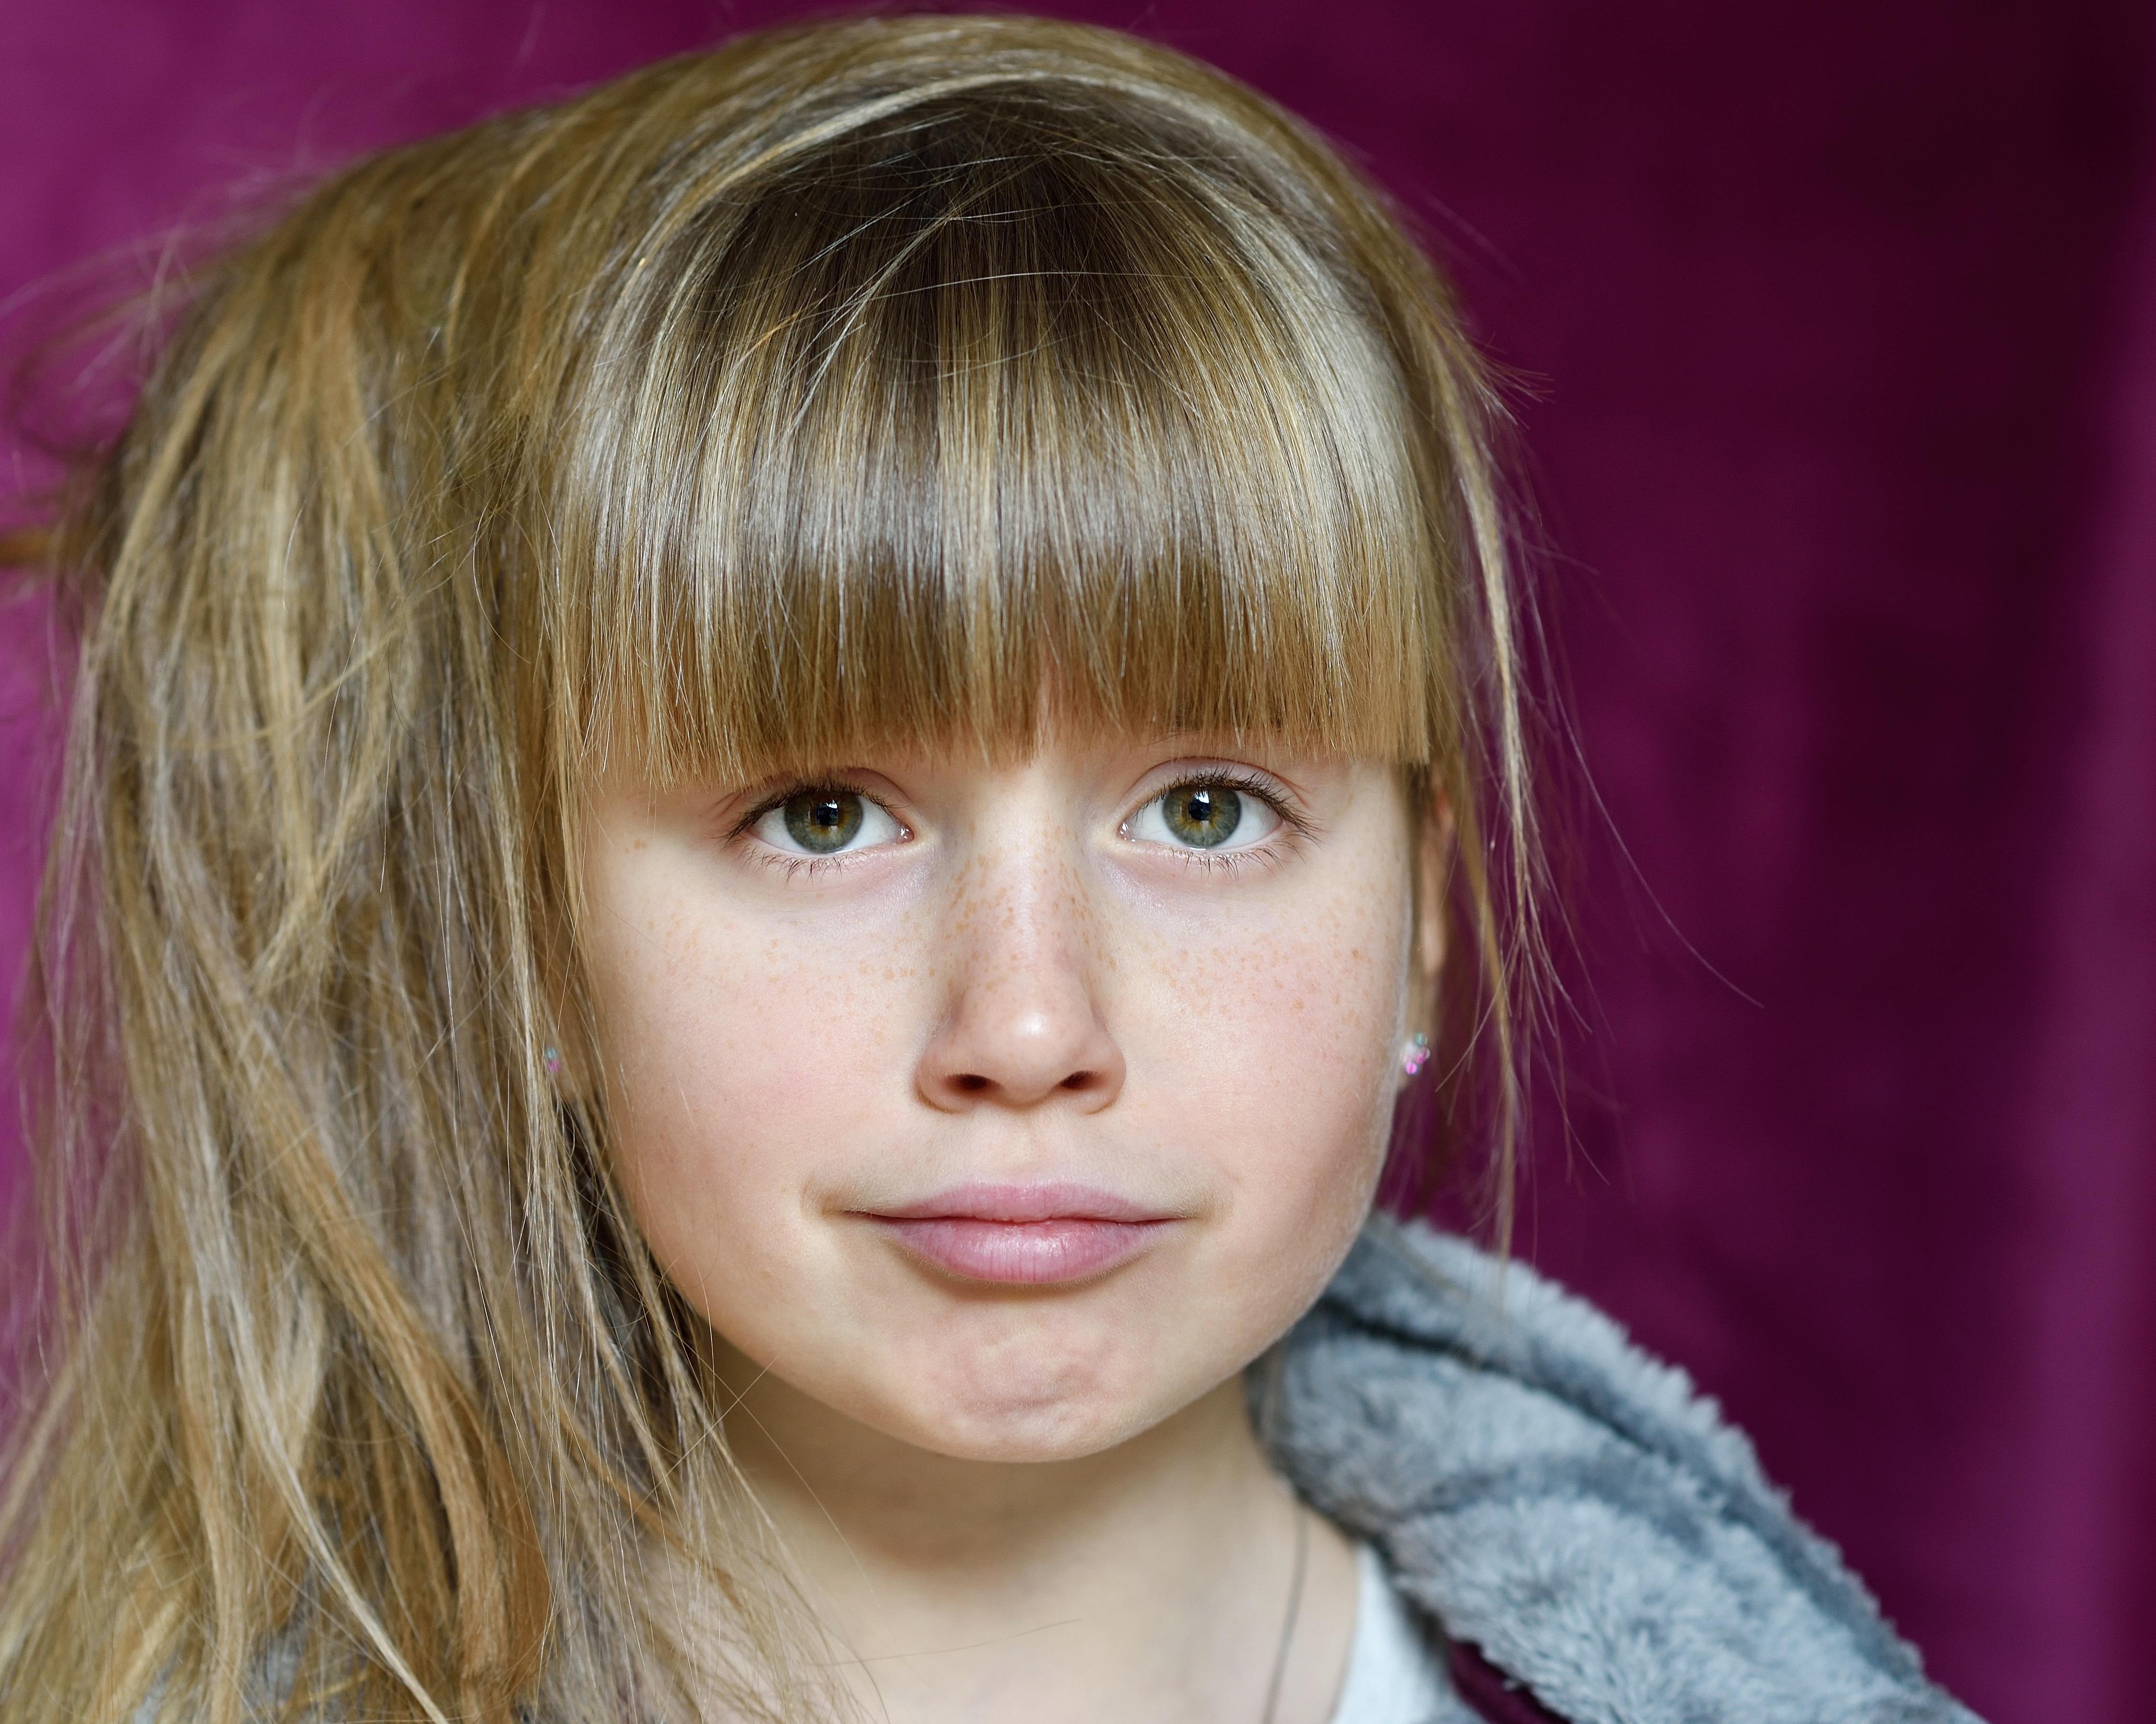
girl, hair, view, portrait, model, child, pink, lip, hairstyle, long hair, close up, face, nose, cheek, eye, head, skin, beauty, expression, blond, organ, brown hair, bangs, portrait photography, hair coloring, layered hair